Randoseru

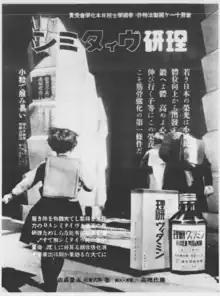
Randoseru in a 1938 magazine advertisement in Japan.

In more conservative schools the color, brand and design is mandated, typically with red as the traditional color for girls and black for boys. More colorful versions such as pink, brown, dark blue, green, blue and even two-tones are also available. These varieties have existed since the 1960s but sold poorly due to the lock-step mentality of the education system that gradually began changing in the early 2000s. The increased variety of colors is partly as a compromise for parents to retain some tradition within modernized schools which no longer require the use of traditional uniforms or the "randoseru".